Álvaro Ferrer

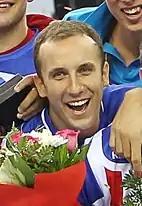
Ferrer in 2012

Álvaro Ferrer Vecilla (born 17 March 1982) was a Spanish handball player. He has played more than 400 matches in Liga ASOBAL.